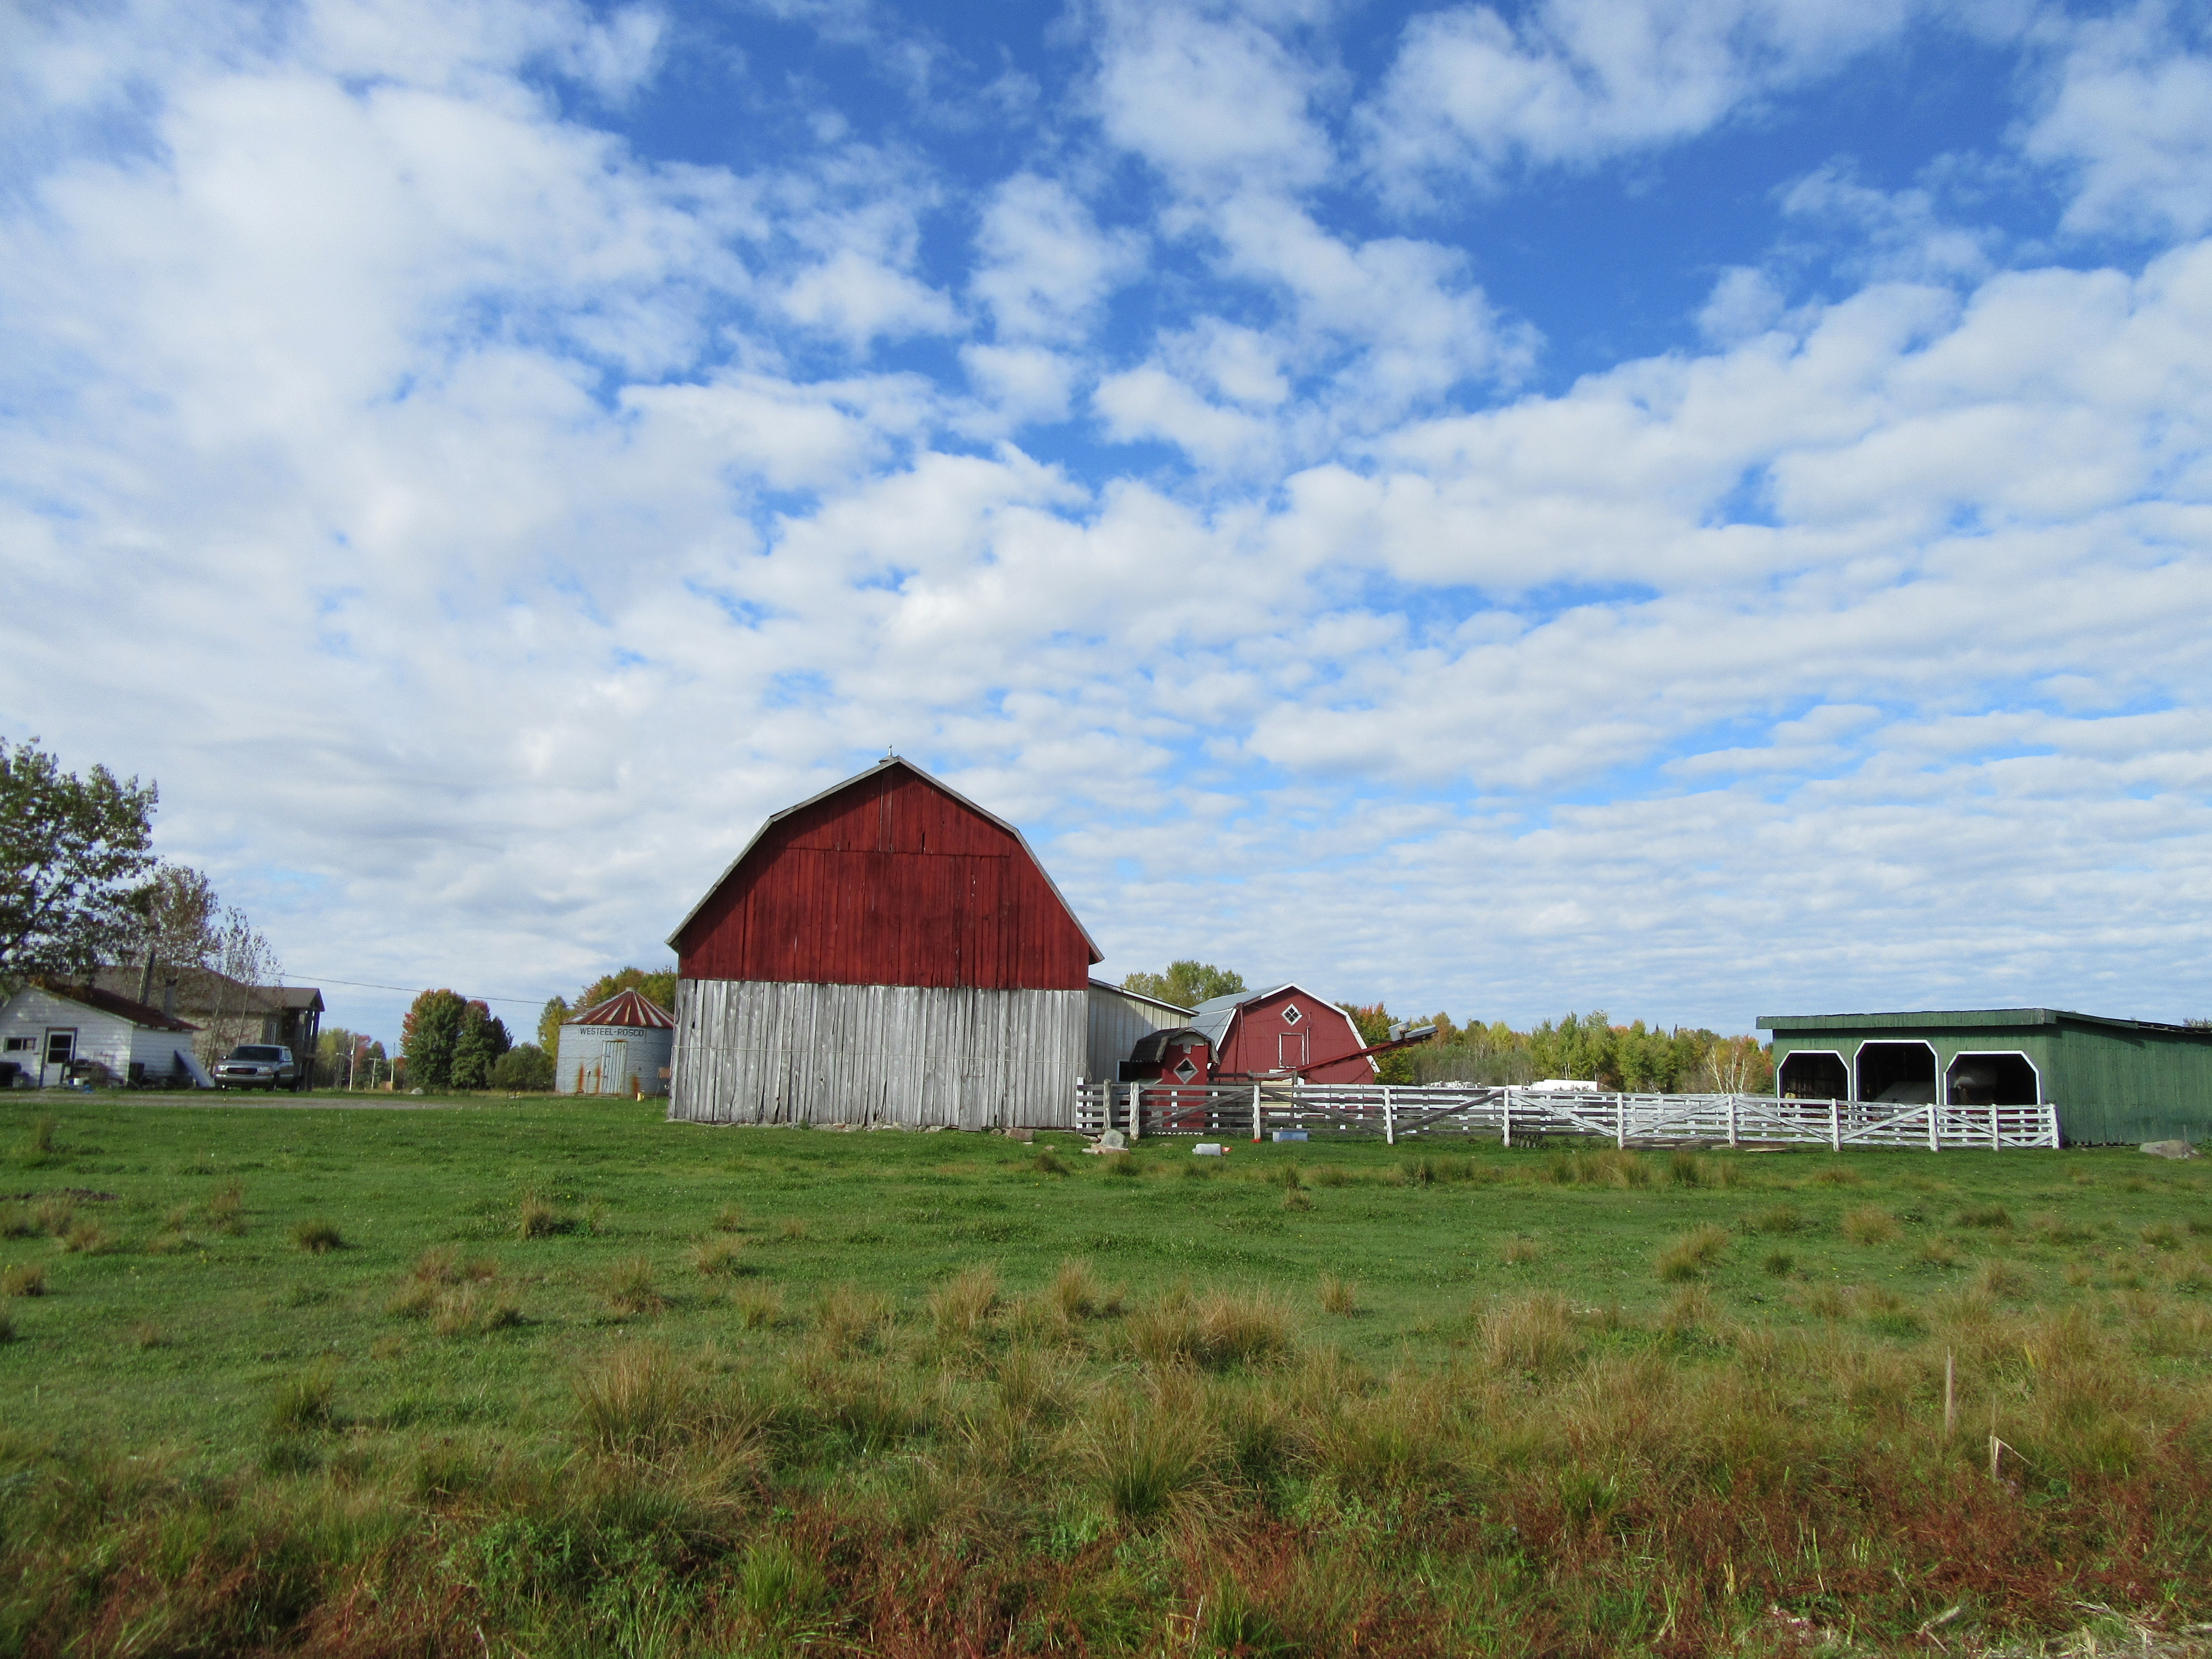
grass, structure, field, farm, meadow, prairie, building, barn, country, hut, rural, pasture, plain, farmland, weathered, grassland, wooden, rural area, red barn